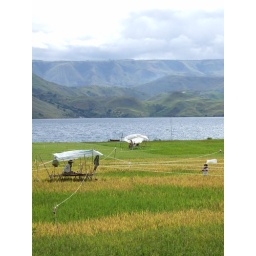
makeshift shelter in the rice field - lake toba